Othmarsingen railway station

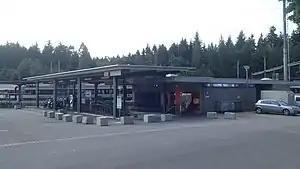
The station building in 2018

Othmarsingen railway station is a railway station in the municipality of Othmarsingen in the Swiss canton of Aargau. The station is located at the junction of the standard gauge Brugg–Hendschiken, Heitersberg, and Zofingen–Wettingen lines of Swiss Federal Railways.